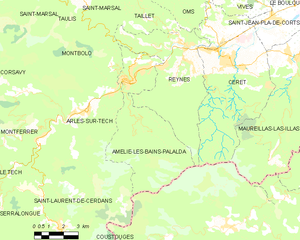
Carte des communes françaises
Amélie-les-Bains-Palalda est une commune française créée en 1942 et située dans le département des Pyrénées-Orientales, en région Occitanie.